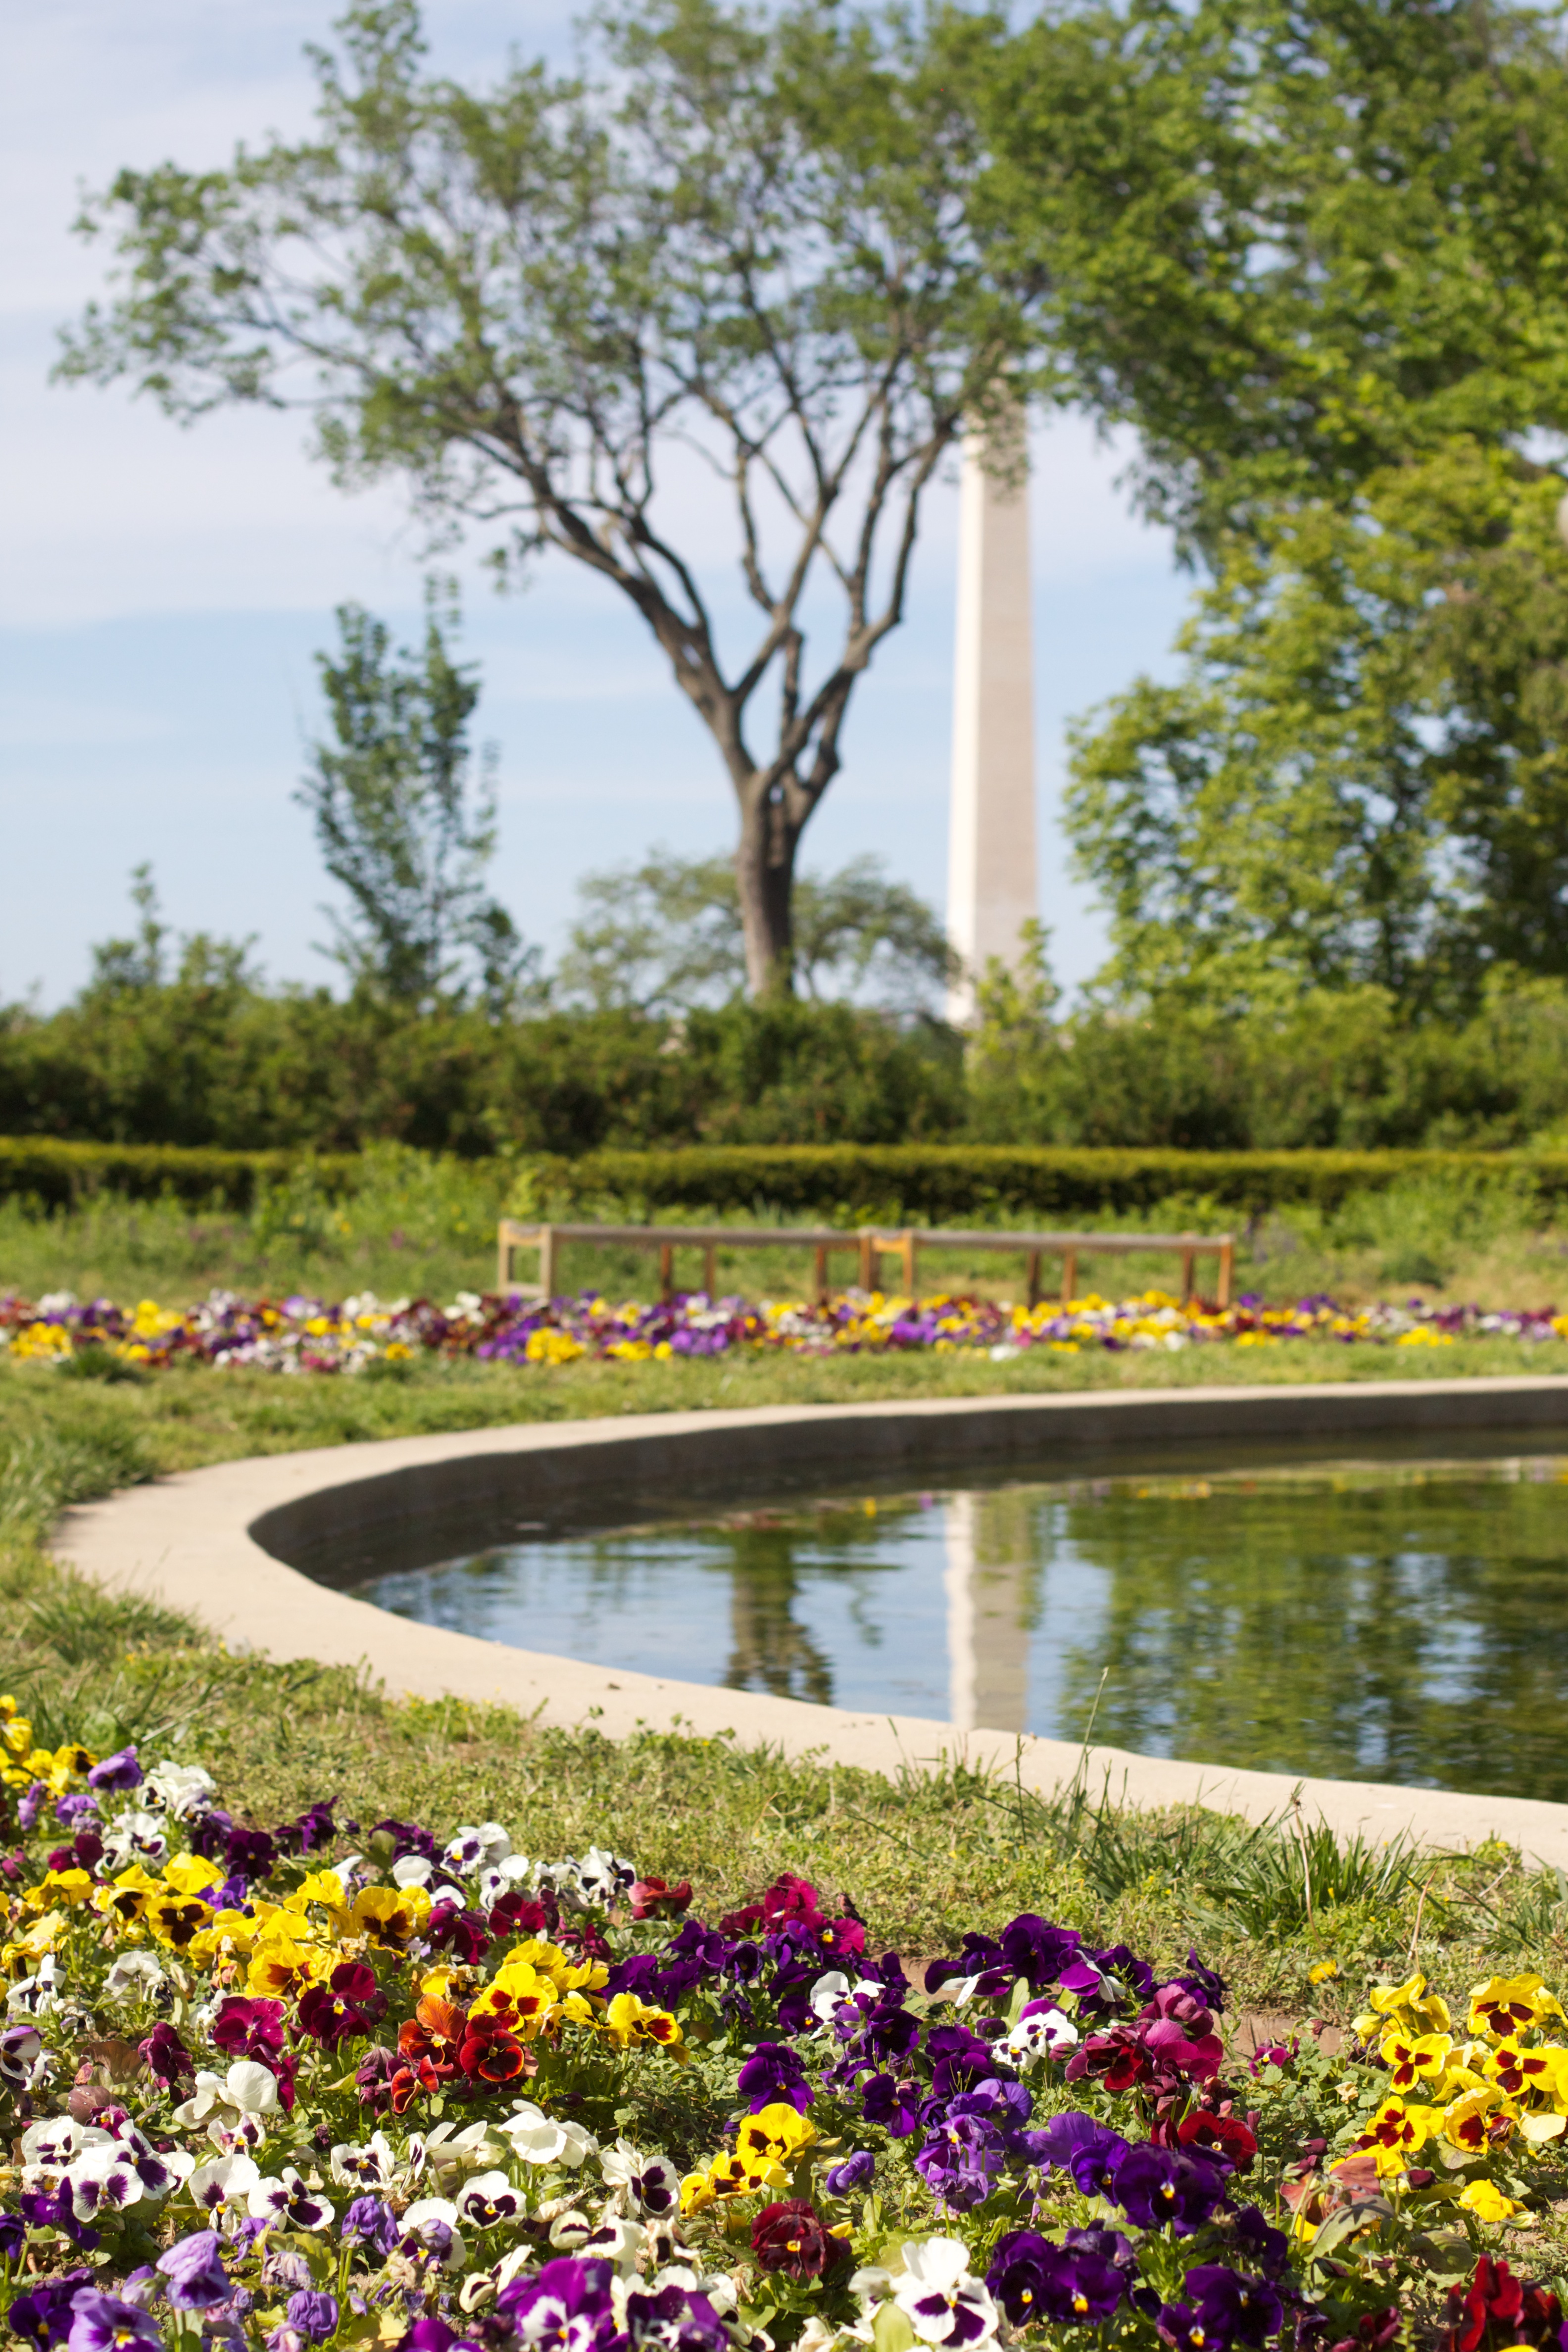
tree, plant, lawn, leaf, flower, pond, autumn, park, backyard, botany, garden, flora, botanical garden, canonef50mmf14usm